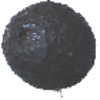
Label: avocado